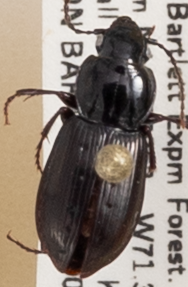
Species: Pterostichus pensylvanicus
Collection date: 2019-05-29
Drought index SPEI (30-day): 0.794
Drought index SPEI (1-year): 1.25
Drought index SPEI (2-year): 1.13